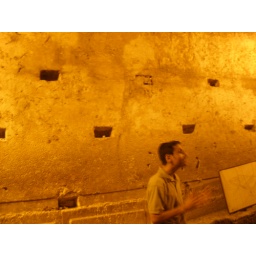
Our guide during the Western Wall tour at night, in front of Herod's building stones -- Jerusalem, Israel.